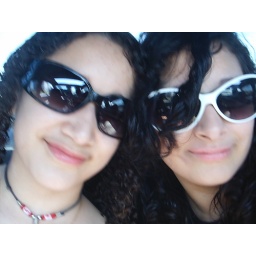
Pam and me in the car before we bought new sunglasses and before we had a blue ring pop.